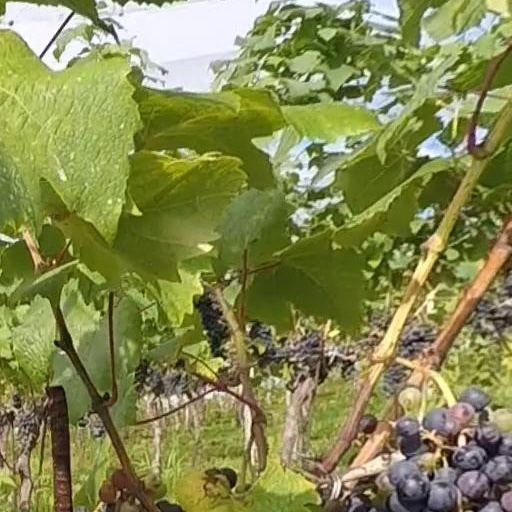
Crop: grape